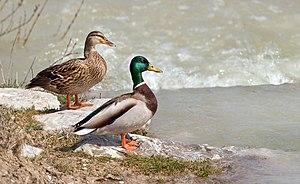
Deux Canards colvert, un mâle et une femelle. Le colvert est l'archétype du canard sauvage, le mieux connu et l'un des plus faciles à reconnaître. C'est un Canard de surface qui vit dans toutes les zones tempérées d'Europe, d'Amérique du nord, d'Asie, et introduit en Nouvelle Zélande et d'Australie. Русский: Самка (слева) и самец кряквы - наиболее известной из диких уток. Водоплавающая птица, широко распространенная в умеренных и субтропических поясах Северной Америки, Европы, Азии, Новой Зеландии и Австралии."